Judaeo-Spanish

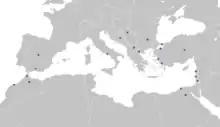
Judaeo-Spanish speaking communities in the Mediterranean

A common way of dividing Judaeo-Spanish is by splitting first Haketia, or "Western Judaeo-Spanish", from other varieties, collectively referred to as "Eastern Judaeo-Spanish". Within Eastern Judaeo-Spanish, further division is made based on city of origin.